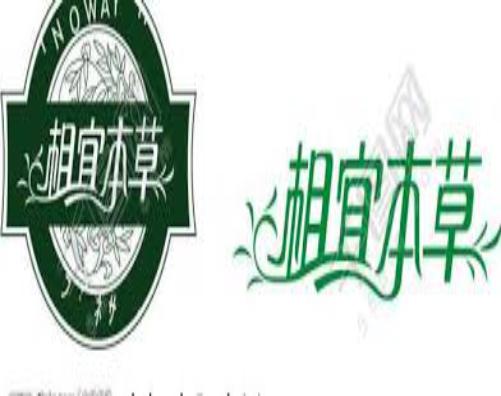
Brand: INOHERB-2
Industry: Necessities